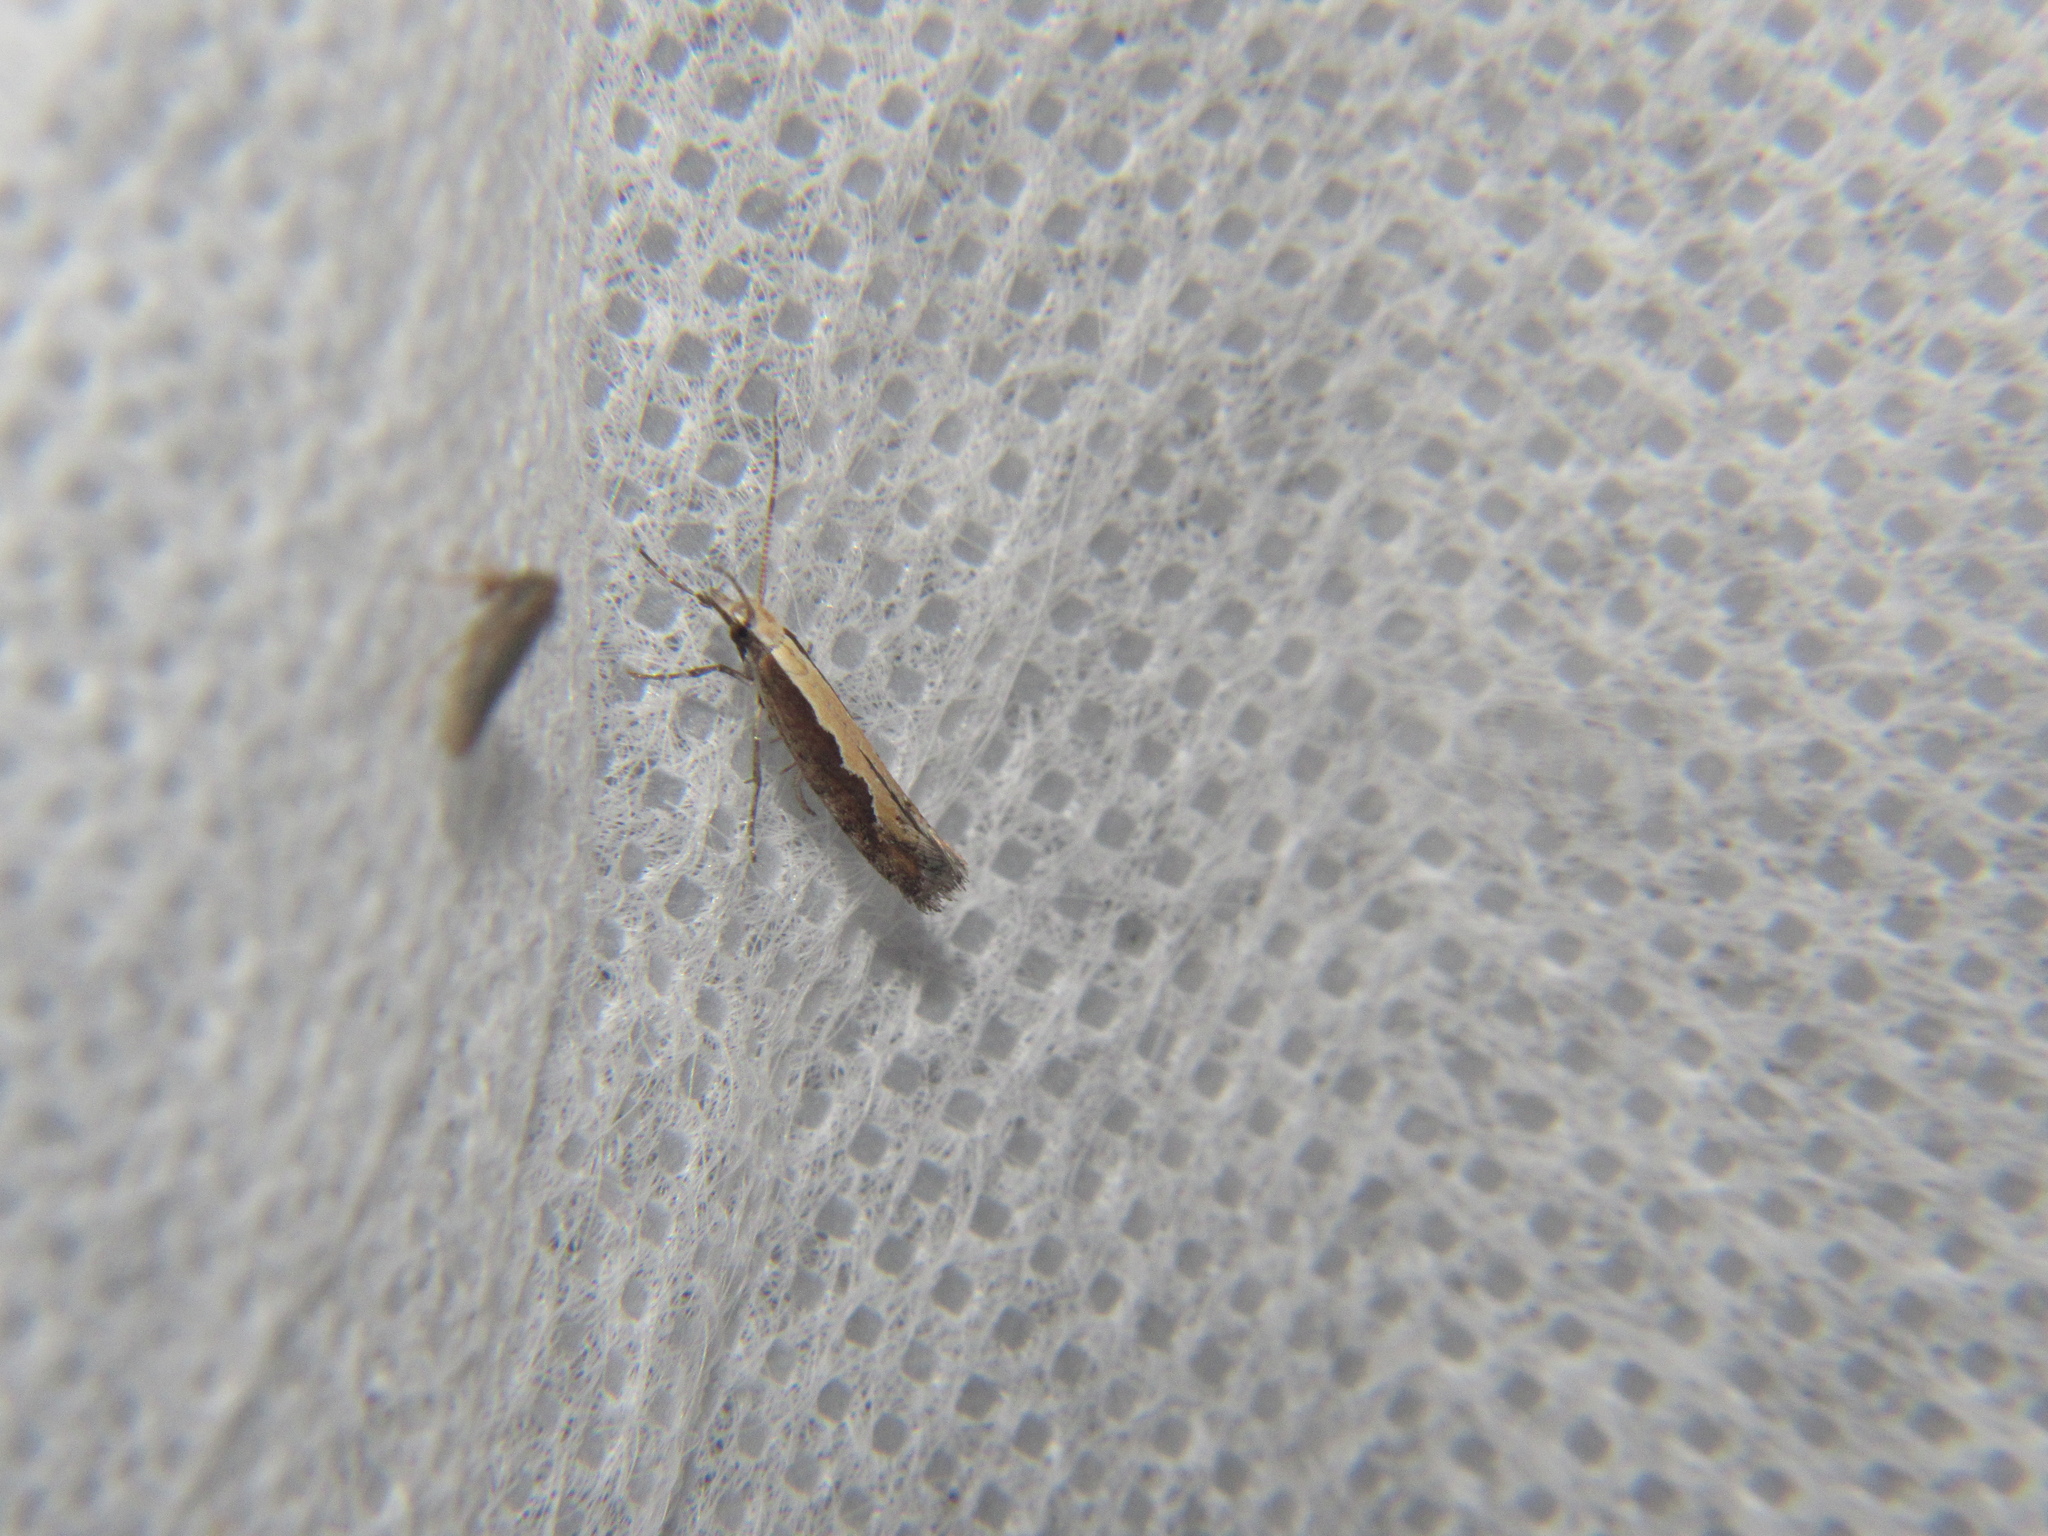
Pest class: diamondback_moth